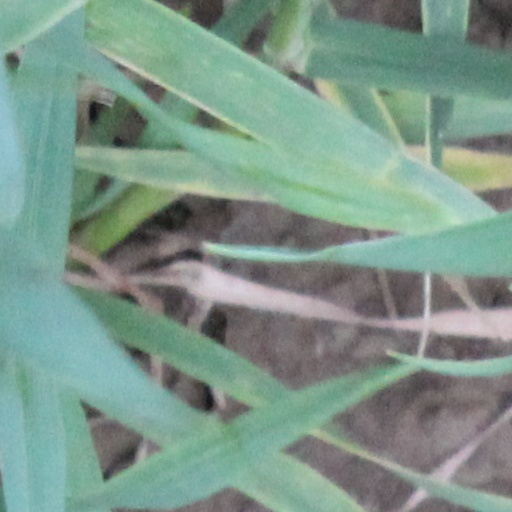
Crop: wheat